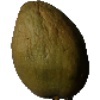
Label: Papaya 1